Water Margin

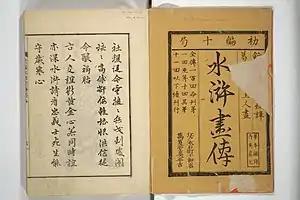
Pages of an illustrated woodblock version of "Water Margin" by Hokusai, 1805–38, from the Metropolitan Museum of Art

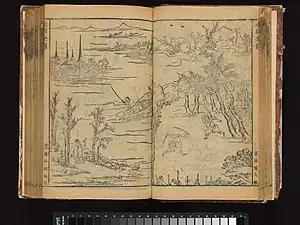
Illustrations in a 1610 edition of the novel depicting Wang Qing crossing the river, from the Metropolitan Museum of Art

The textual history of the novel is extraordinarily complex for there are early editions of varying lengths, different parts, and variations. The scholar Scott Gregory comments that the text could be freely altered by later editors and publishers who also could add prefaces or commentaries. Not until the early 20th-century were there studies which began to set these questions in order, and there is still disagreement. The earliest components of the "Water Margin" (in manuscript copies) were from the late 14th century. A printed copy dating from the Jiaqing reign (1507–1567) titled "Jingben Zhongyi Zhuan" (京本忠義傳), is preserved in the Shanghai Library. The earliest extant complete printed edition of "Water Margin" is a 100-chapter version published in 1589. An edition, with 120 chapters and an introduction by Yang Dingjian (楊定見), has been preserved from the reign of the Wanli Emperor (1573–1620) in the Ming dynasty. Yet other editions were published in the early Qing dynasty.